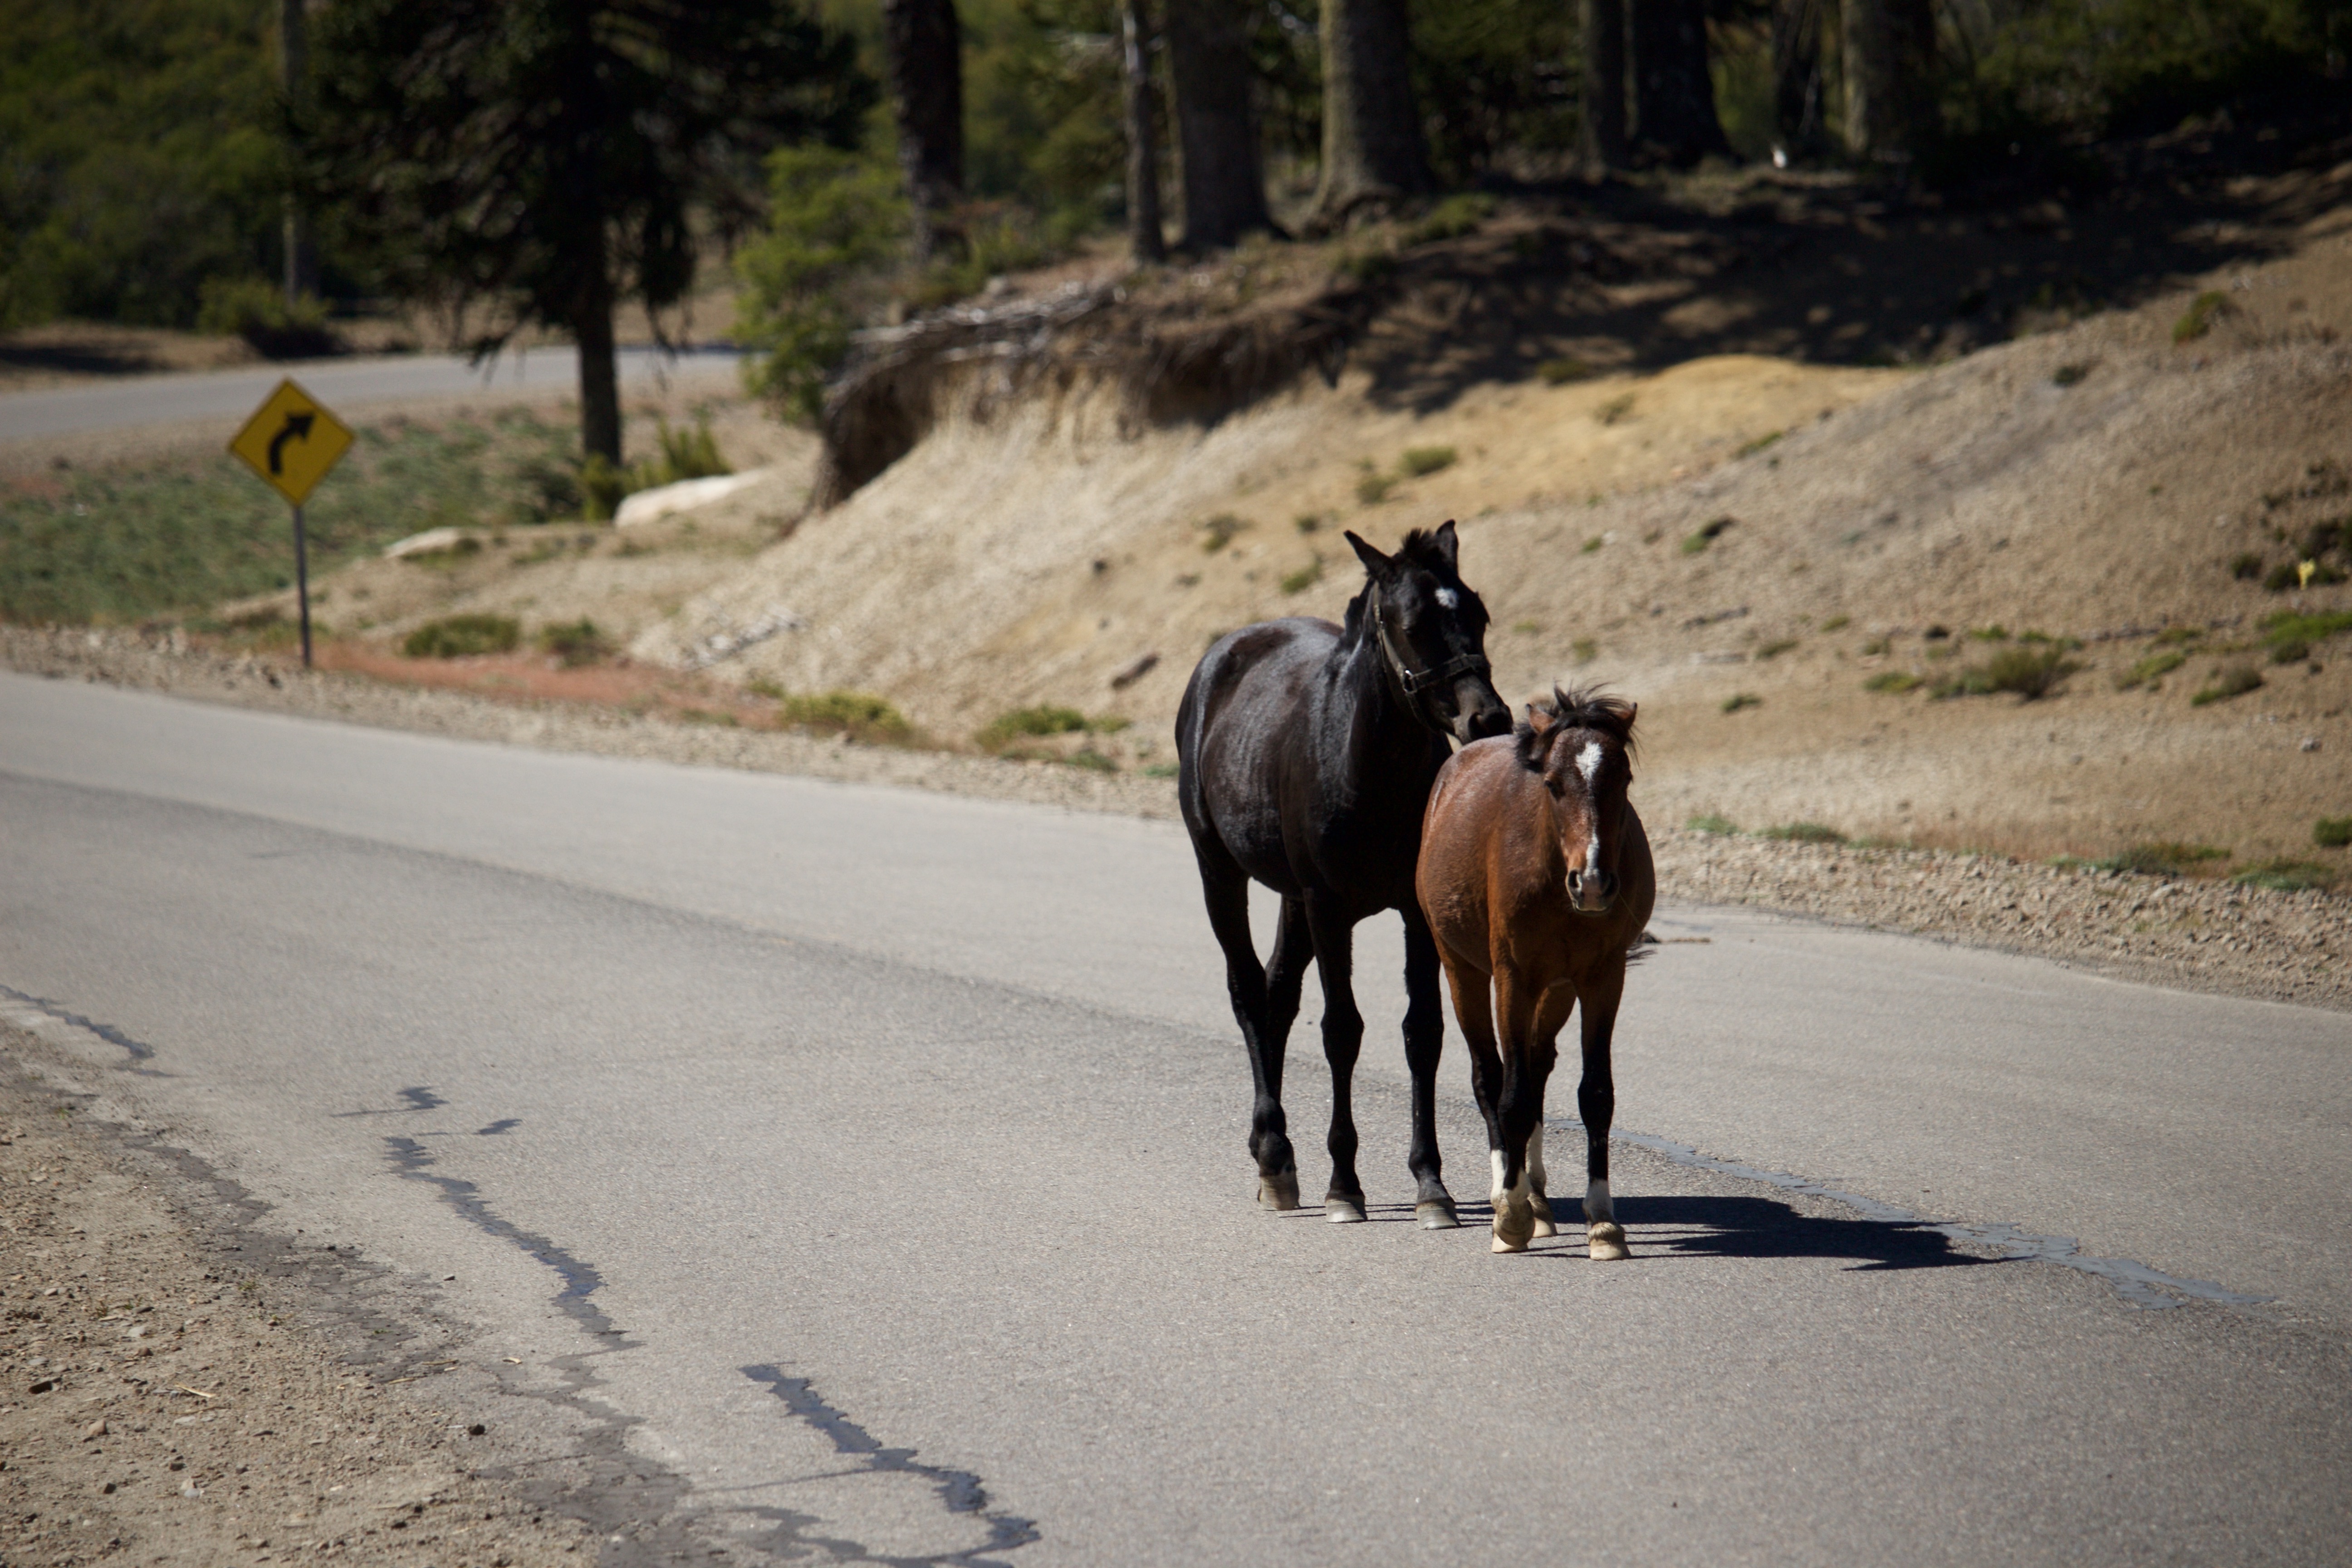
horse, mammal, horse like mammal